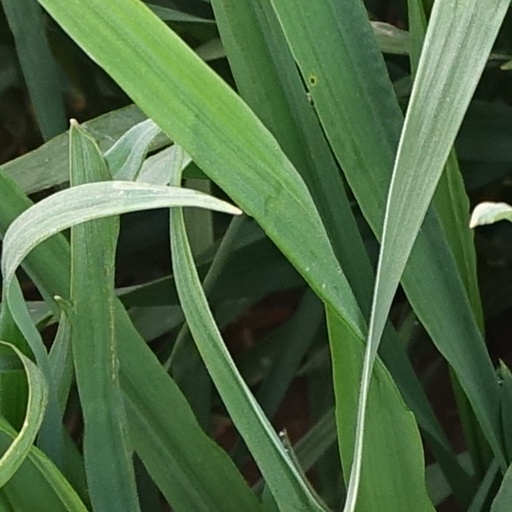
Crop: wheat